Booby Island (Western Australia)

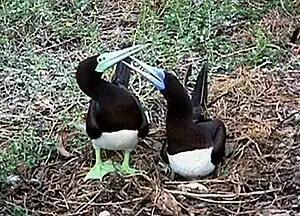
Nesting brown boobies

Booby Island, once known as White Island, is a uninhabited island in the Bonaparte Archipelago of the Kimberley region of Western Australia. It was renamed in 2004 to avoid confusion with another "White Island" in the Kimberley region. It is classified by BirdLife International as an Important Bird Area because it supports more than 1% of the world's population of brown boobies, with a breeding colony of up to 2,000 pairs.